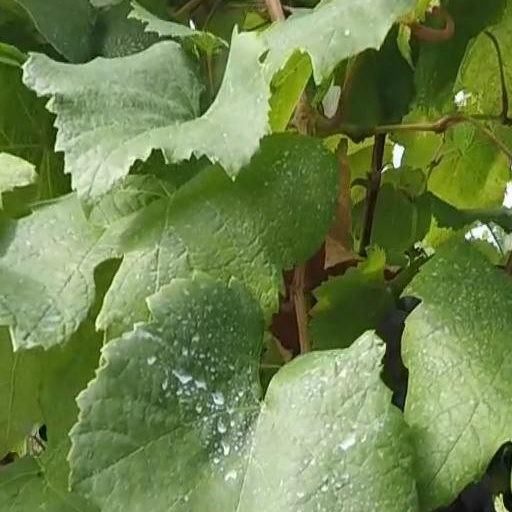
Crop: grape